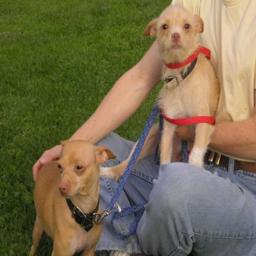
Animal: dogs